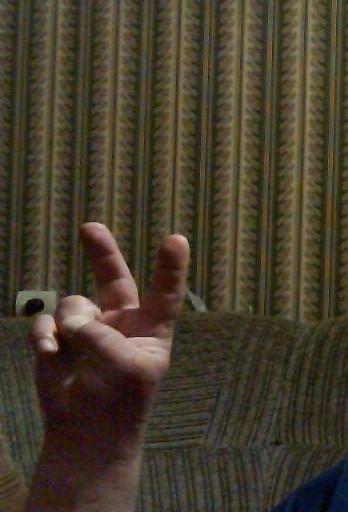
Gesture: peace